Council of Ministers (Spain)

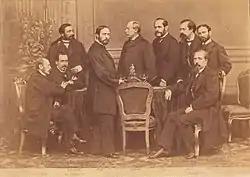
The Council of Ministers in 1869, led by the Count of Reus.

After the death of King Ferdinand VII and during the regency of María Christina, in an attempt to win the support of the Liberals, the Queen Regent appointed Secretary of State to Martinez de la Rosa, who due to the tradition already created, received the title of President of the Council of Ministers with the approval of the Royal Statute and with this title, he has been considered the first real Prime Minister of Spain. It was precisely this statute, which for the first time constitutionalized the body of the Council of Ministers but without specifying their formation and powers.